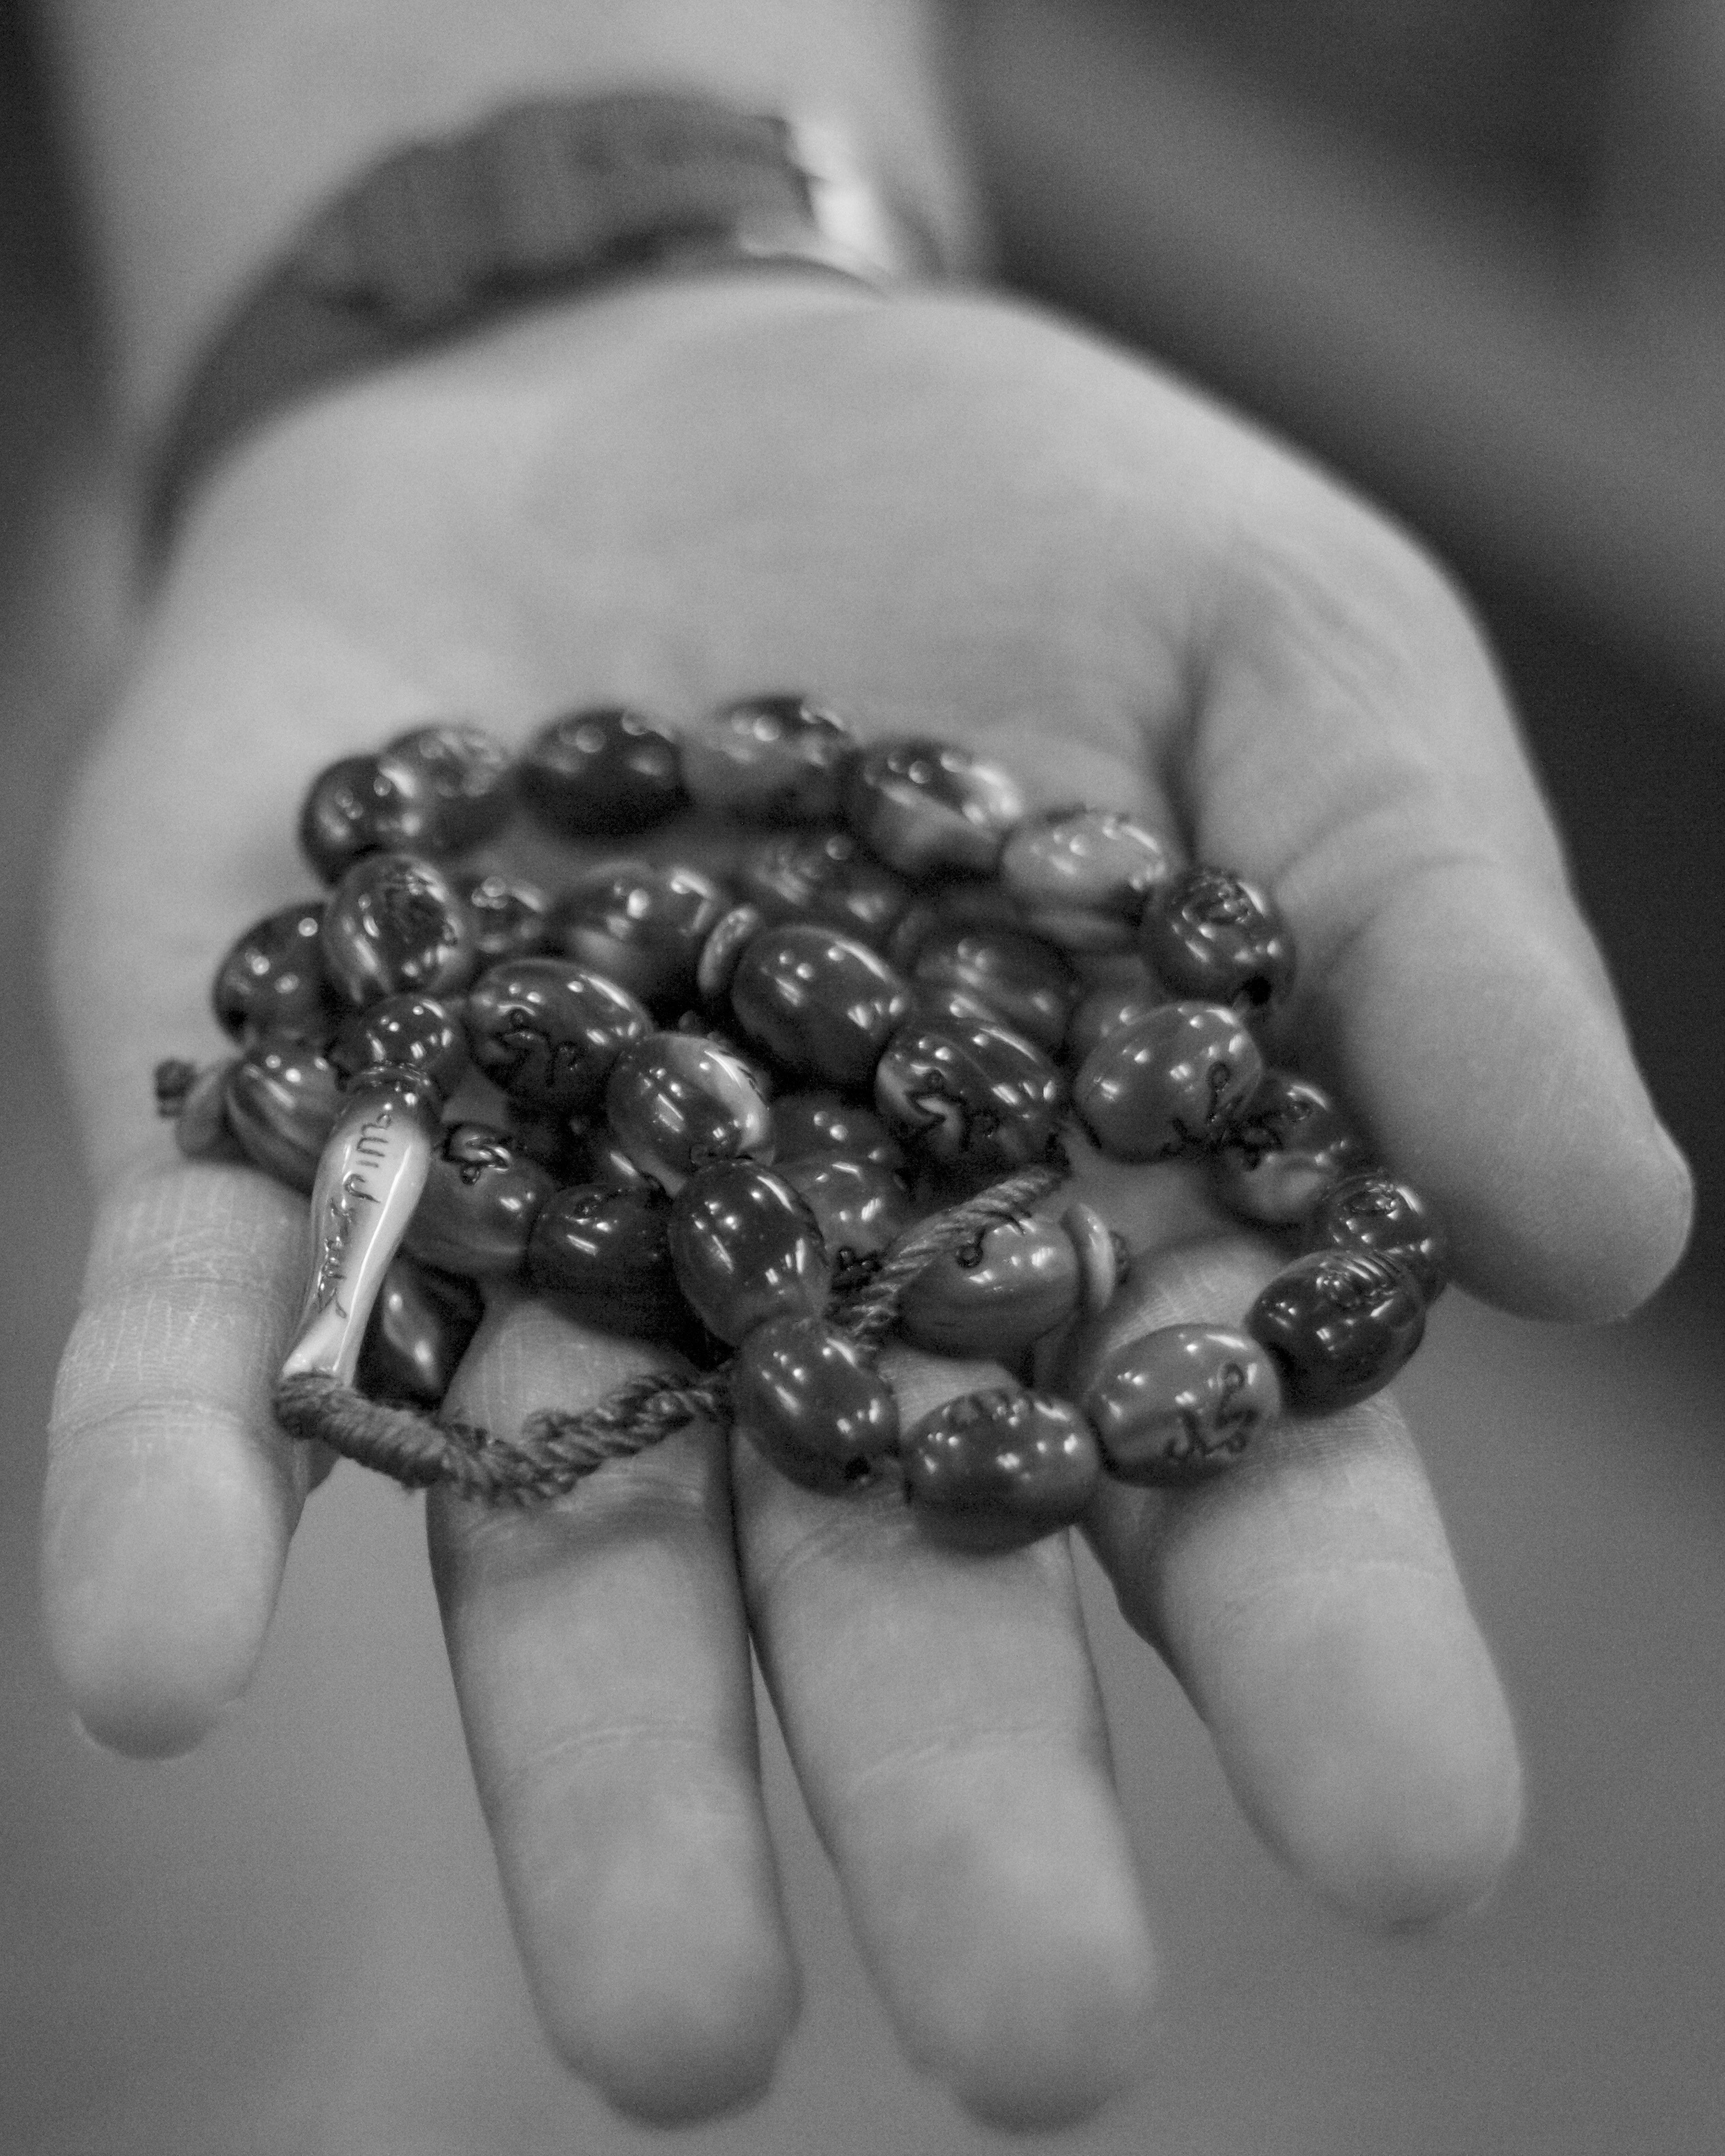
hand, black and white, white, photography, ring, finger, symbol, religion, cross, black, monochrome, christian, spiritual, pray, close up, jewellery, religious, catholic, faith, jesus, prayer, worship, holy, crucifix, rosary, spirituality, macro photography, catholicism, monochrome photography, fashion accessory